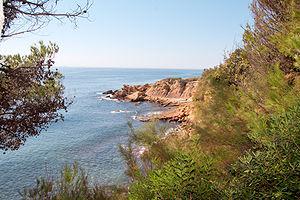
Carry-le-Rouet (Bouches-du-Rhône, France)
La Côte Bleue désigne une portion de côte méditerranéenne, située à l’ouest de Marseille, jusqu'à l'embouchure de l'étang de Berre. C'est la bordure maritime des communes du Rove, d'Ensuès-la-Redonne, de Carry-le-Rouet, de Sausset-les-Pins et enfin de Martigues.